Cumberland, British Columbia

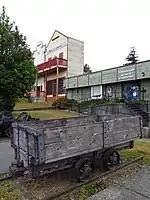
Mine trolley, Cumberland, 2013.

Coal production was 31,204 tons in 1889, and 66,556 tons in 1892. By 1897, the mine was yielding 700 to 1,000 tons per day, and employed 600 men.